Spira (footwear company)

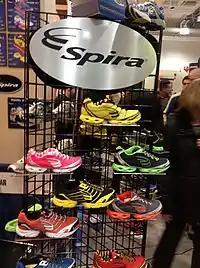
A Spira shoe display at the 2013 Boston Marathon Expo

In the spring of 2013, Spira was selected to be featured as part of the A&E Networks Project Startup, and initiative with the crowdfunding site RocketHub to raise capital for a new lightweight running shoe. This initiative is part of A&E's "Real Life, Real Change" social campaign that showcases innovative companies through TV vignettes on the network as well as a web presence for Spira on A&E's website and social media extensions.